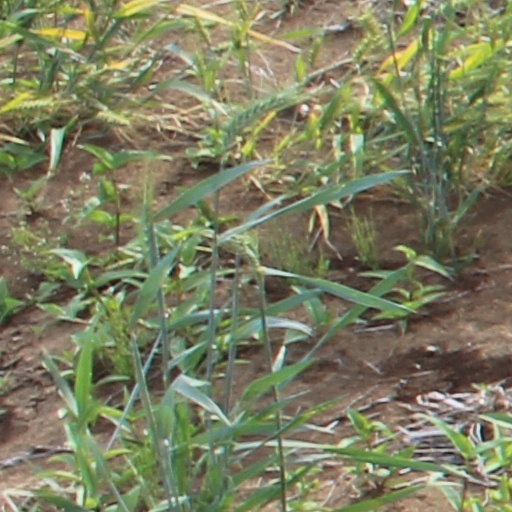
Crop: wheat